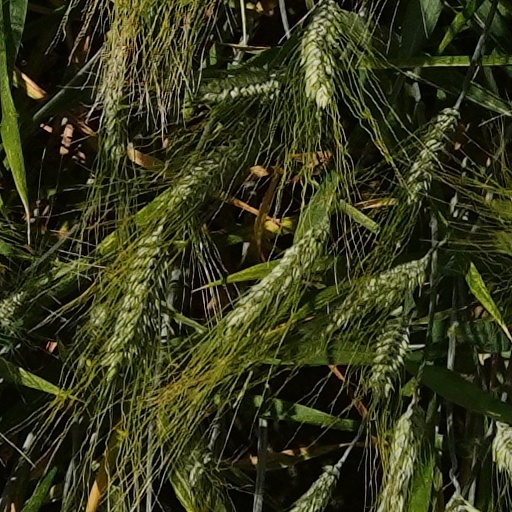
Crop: wheat